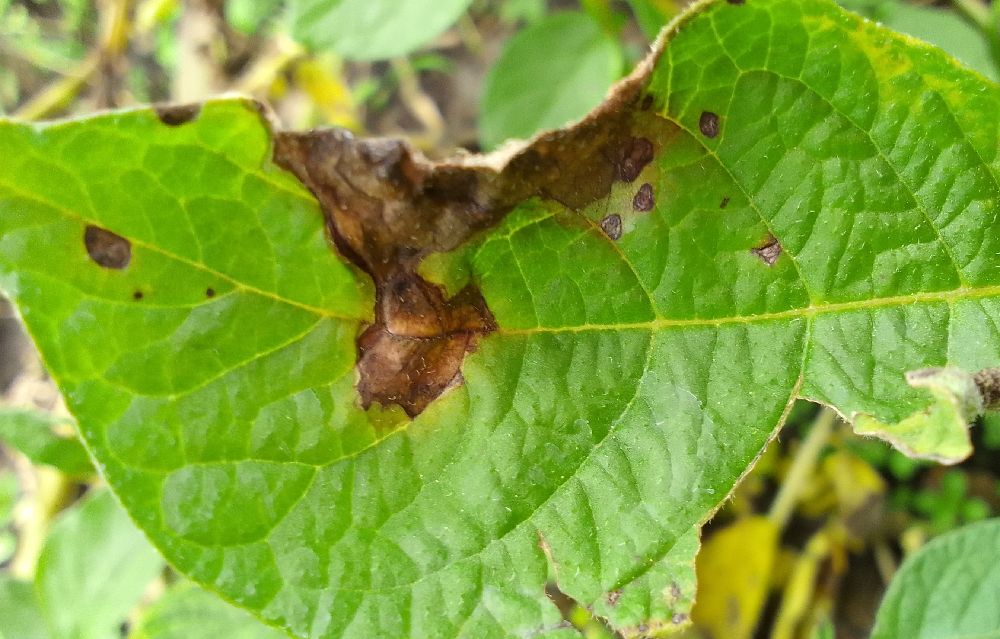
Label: Late blight